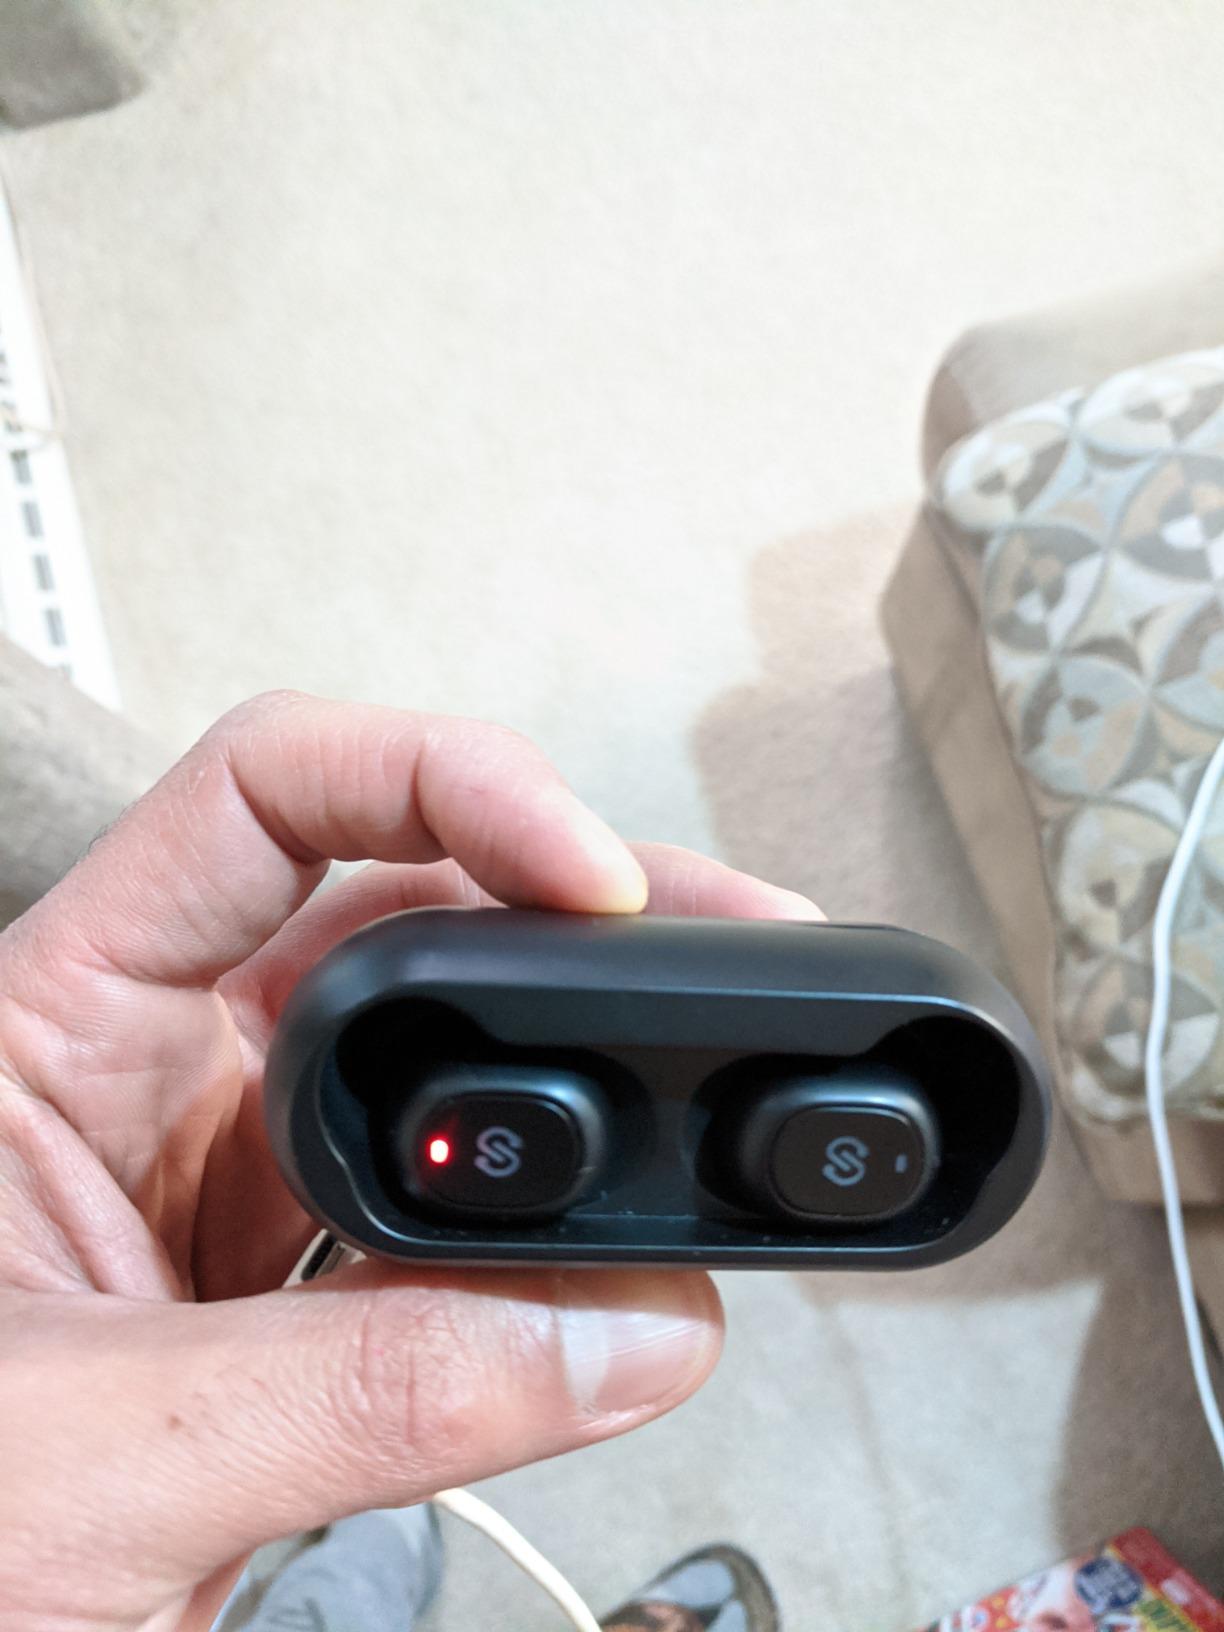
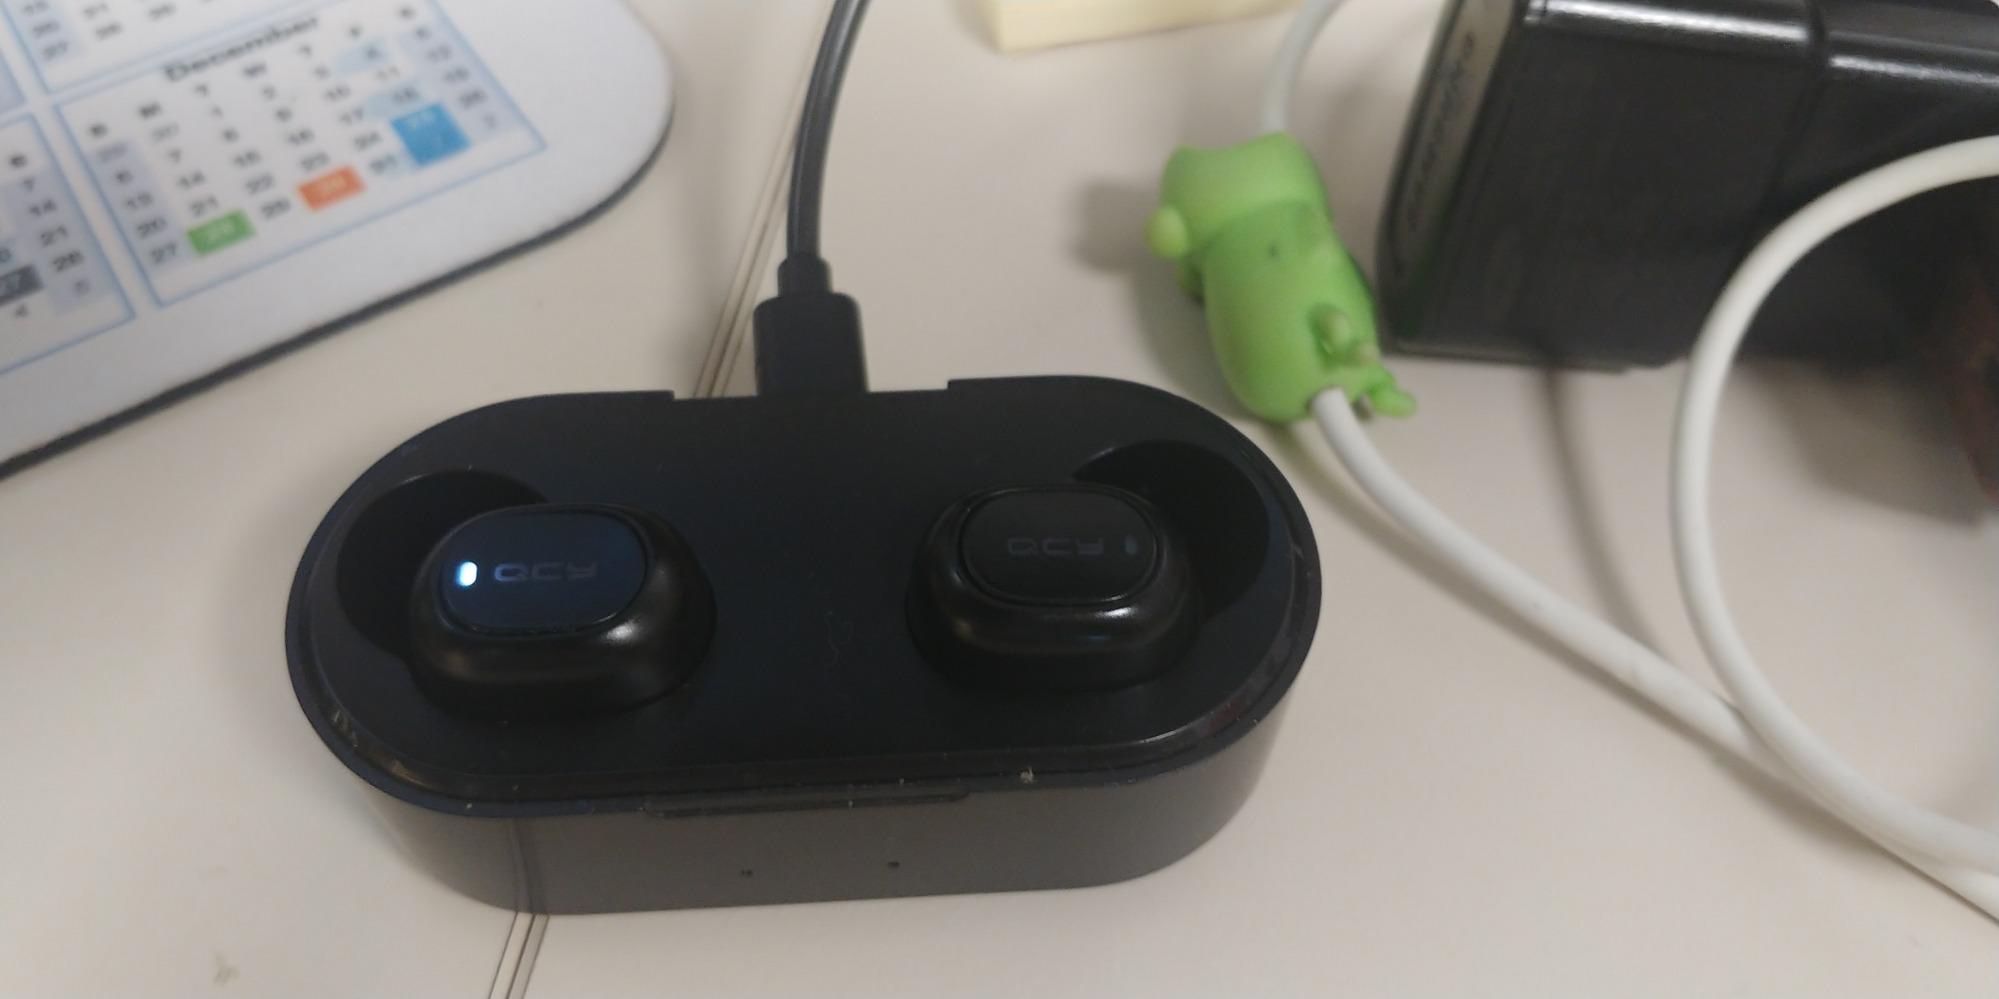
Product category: earbuds
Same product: no